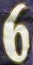
Number: 6